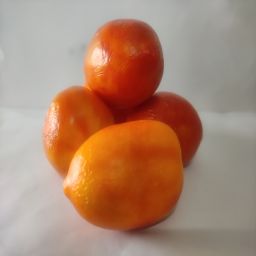
Crop: Tomato
Quality: Ripe